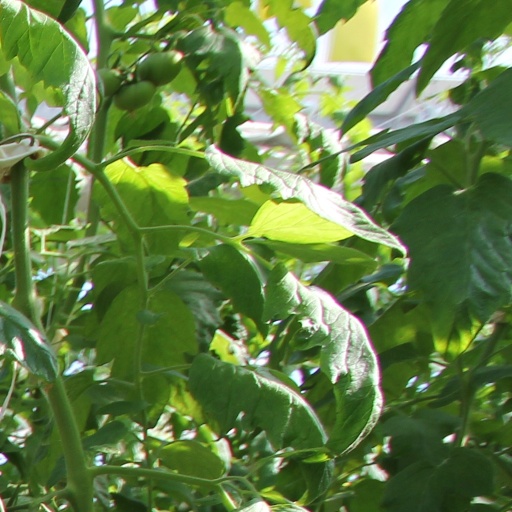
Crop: tomato